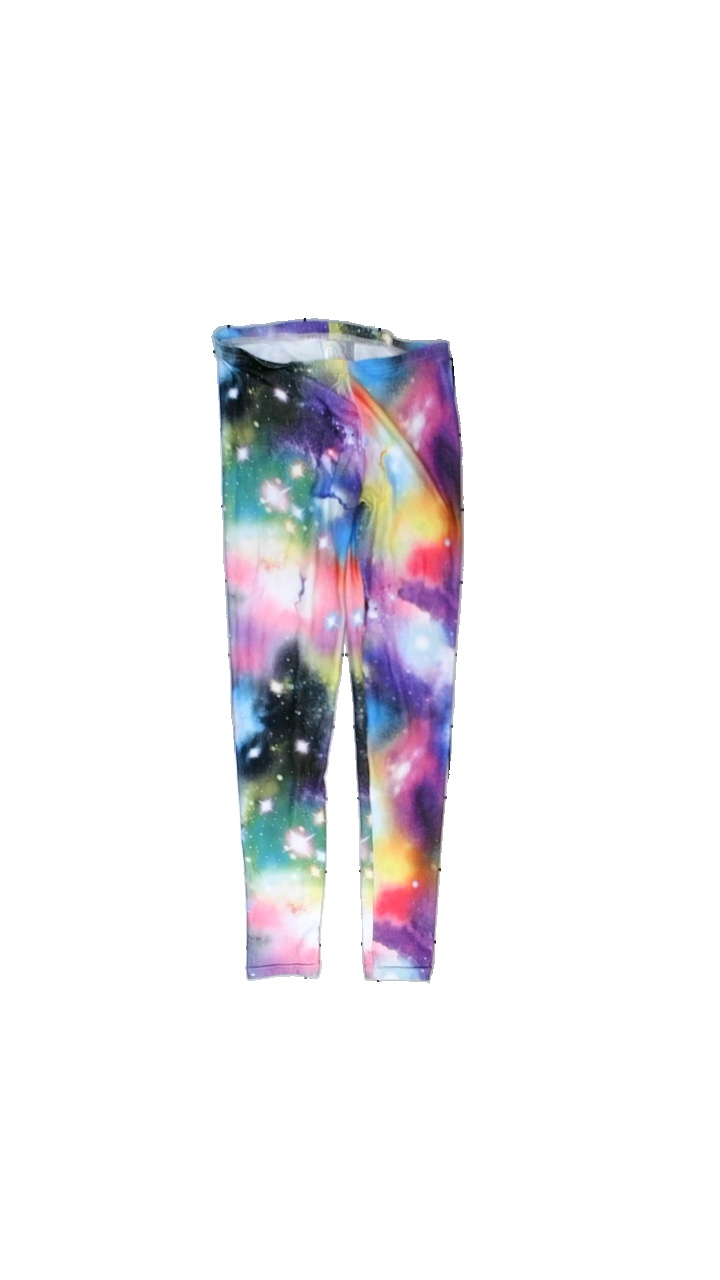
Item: Tights (Ladies)
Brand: Missing
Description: tights med rymdmönster
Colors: Multicolor
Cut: Tight
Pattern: Other
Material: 65% bomull 30% polyester 5% spandex
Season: All
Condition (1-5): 4
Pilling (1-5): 4
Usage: Reuse
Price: <50